Royal Calcutta Turf Club

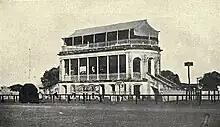
Calcutta Turf Club grandstand before 1905

The Calcutta Turf Club was founded on 20 February 1847 to regulate all aspects of horse racing in the city. Club members were elected by ballot. It was governed by a five-person committee, and five stewards supervised the races. In 1856, the Calcutta Derby was replaced by the Viceroy's Cup. For this race, spectators were admitted by invitation only. Lord Ulrich Browne entered the Calcutta racing scene (which he would dominate) in 1860. Browne redrafted the racing rules and revised the weight-for-age scale. In 1879, the first Monsoon Meeting was organised on a specially-constructed course inside the main course. Public interest in racing increased when races were conducted in the afternoon, and new stands were built in 1880.